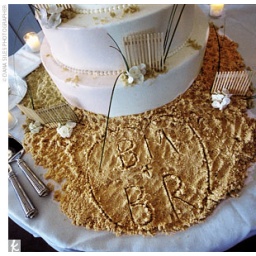
cake in sand